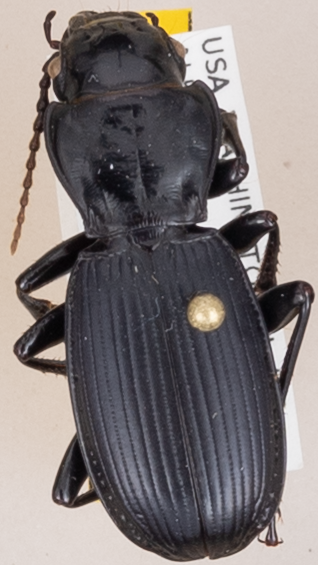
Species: Pterostichus lama
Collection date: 2018-05-15
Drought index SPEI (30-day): -2.09
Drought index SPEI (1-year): -0.24
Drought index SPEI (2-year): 0.71